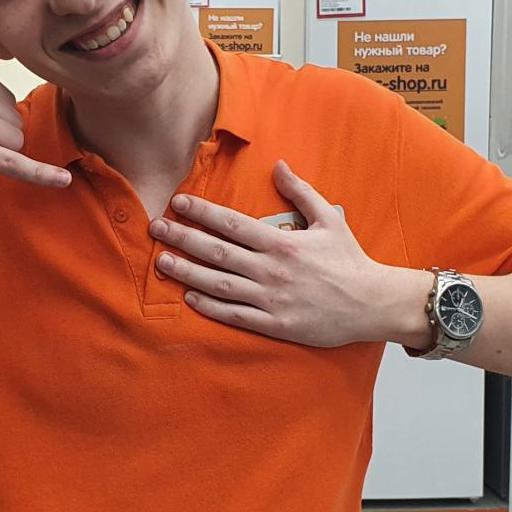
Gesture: no_gesture